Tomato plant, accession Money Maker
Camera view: tilt-top (135 deg); turntable rotation: 30 degrees
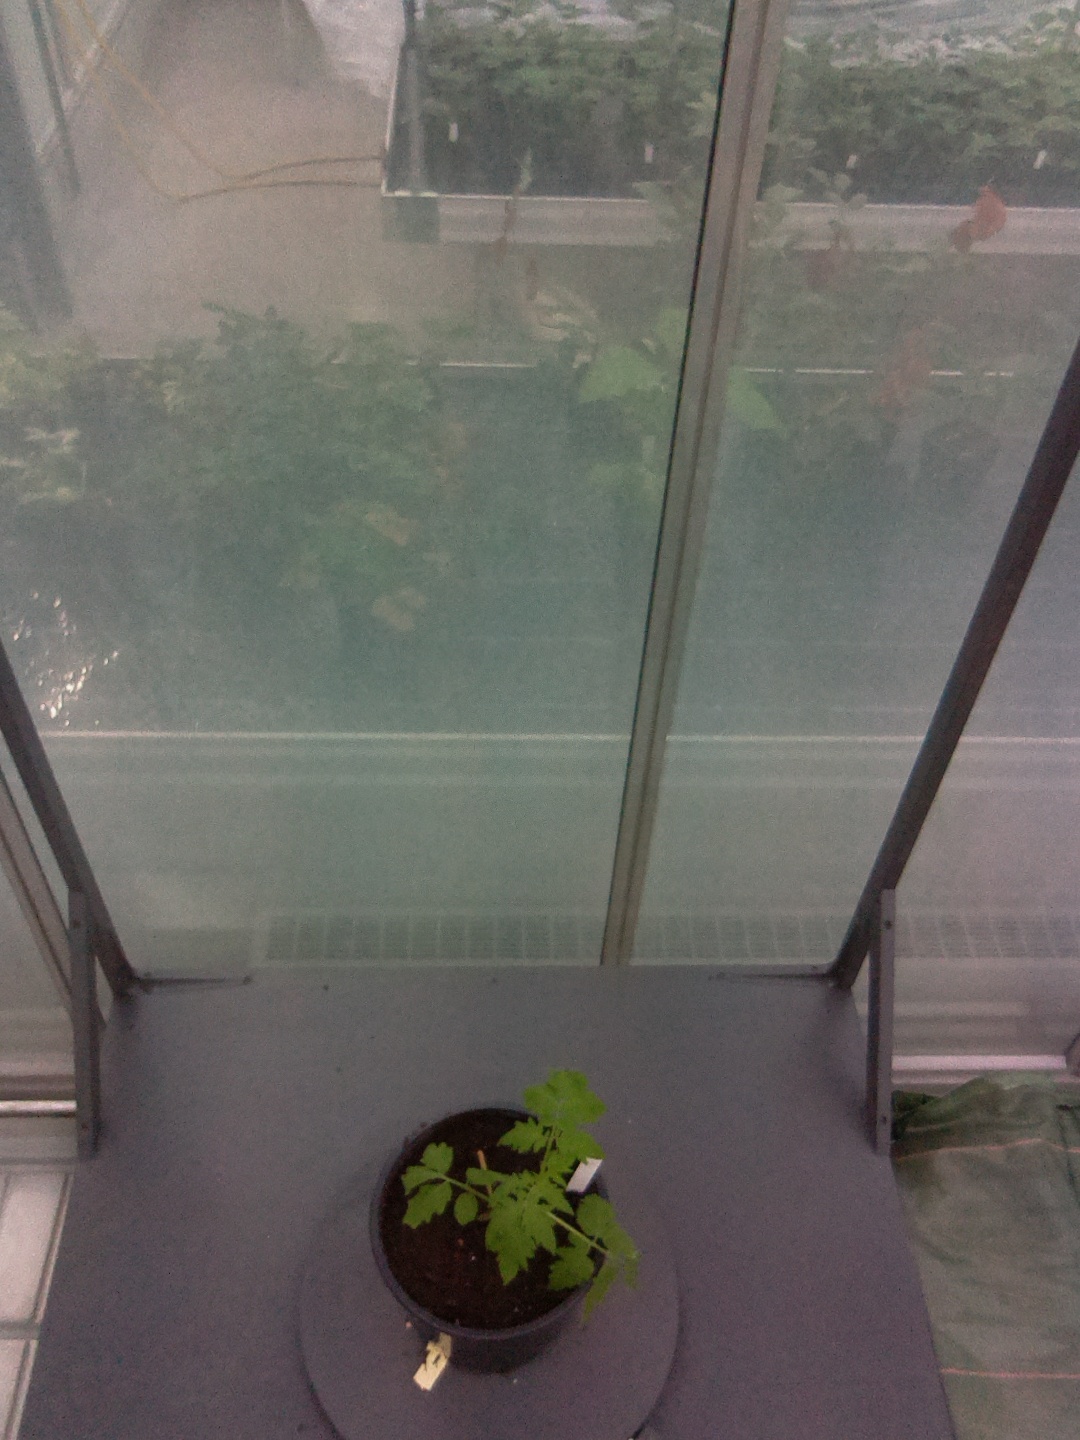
BBCH growth stage 13: 6 of true leaves visible